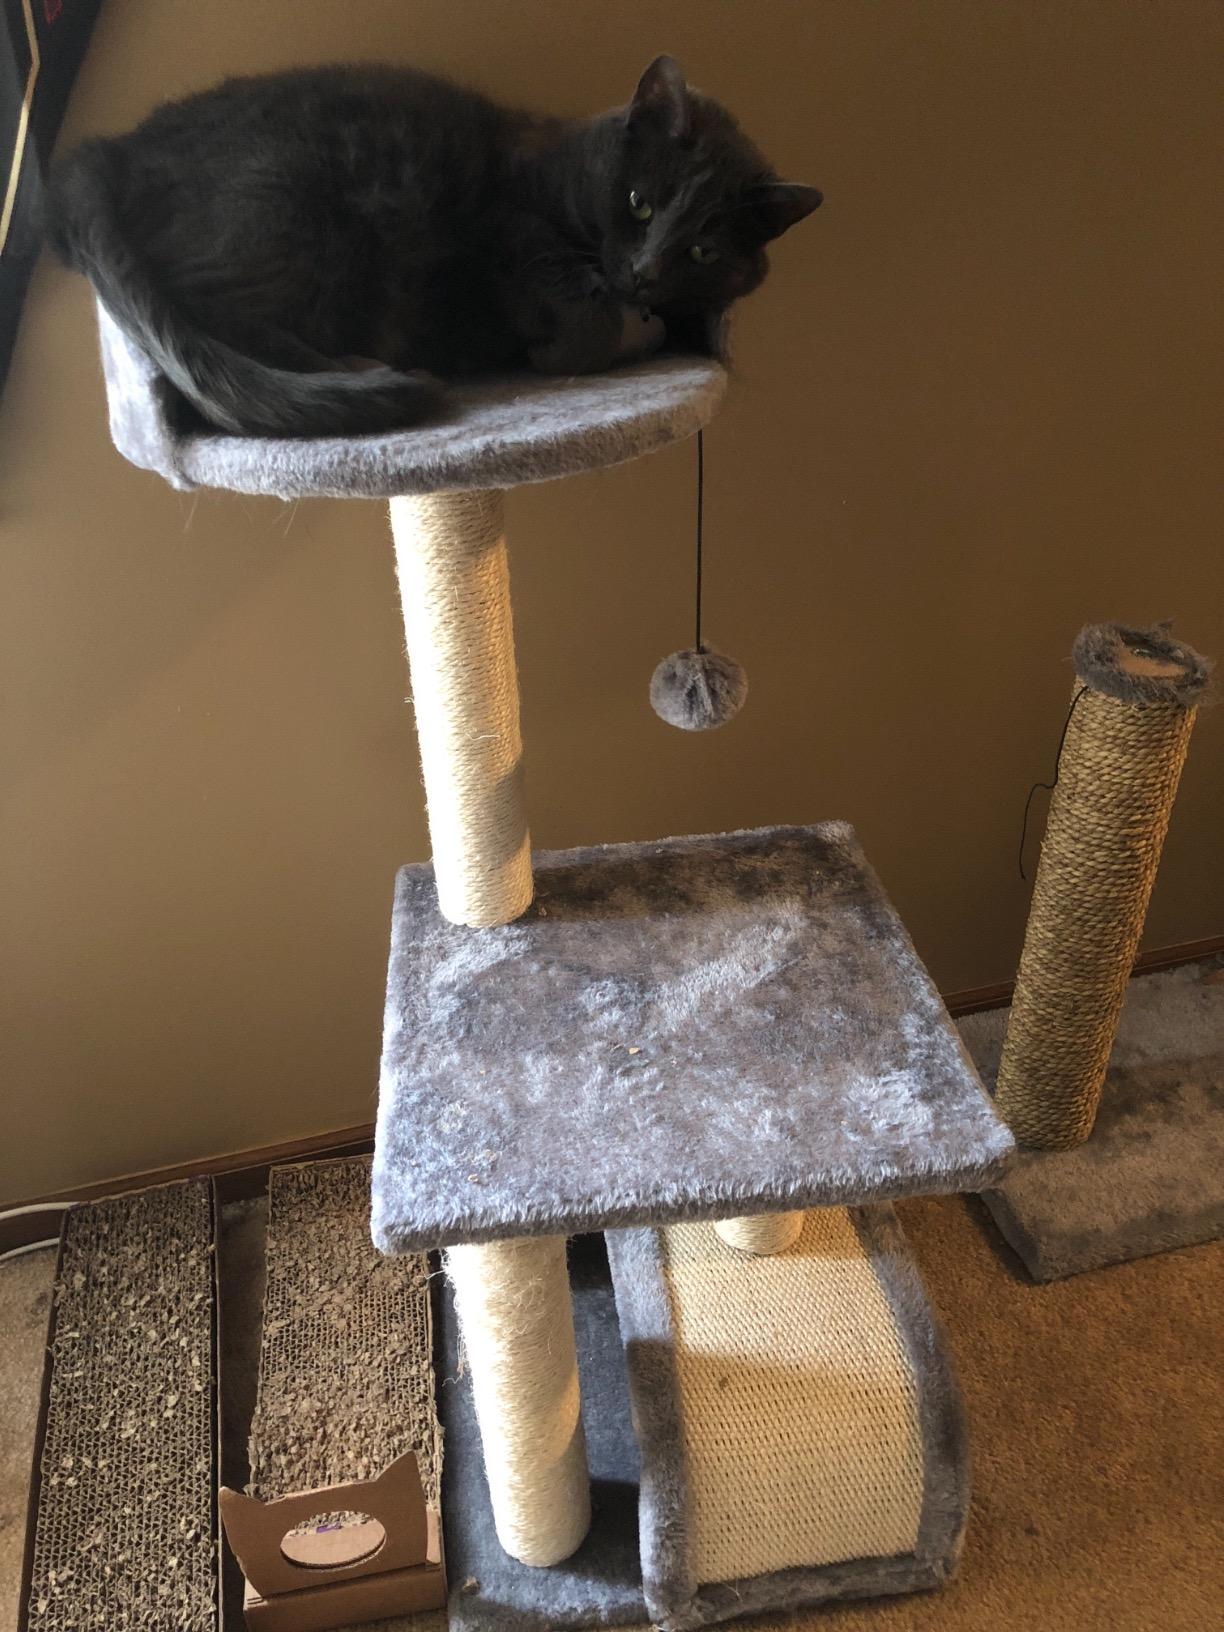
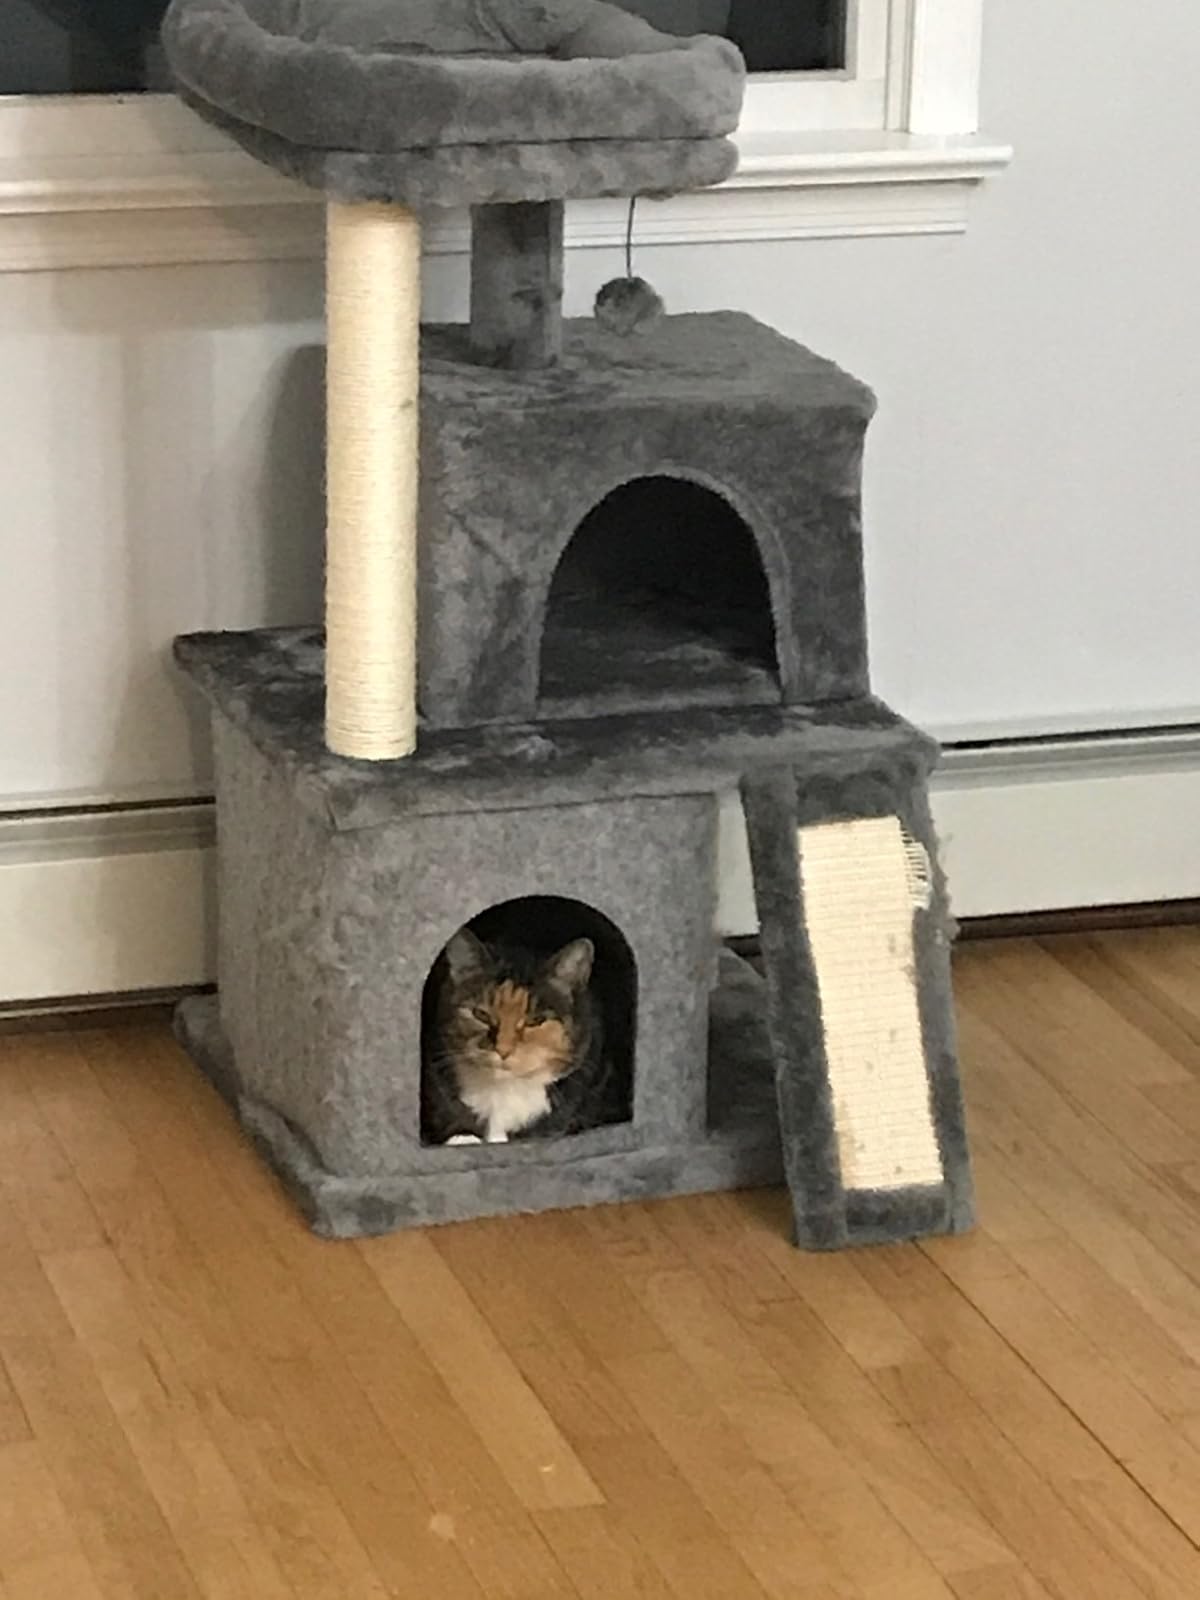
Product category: items_cat tree
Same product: no